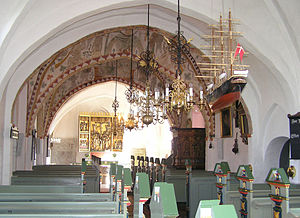
Birkerød Kirke / Kirkeskibe
’Georg Stage’ blev i 1946 ophængt i Birkerød Kirke i skibets vestfag. ’Georg Stage’ er udført af malermester Johannes Engstrøm, Birkerød
Birkerød Kirke er en kirke i Birkerød Sogn.